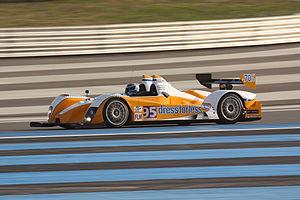
prototype Formula Le Mans pilotés par Mirco Schultis (All), Patrick Simon (All) , Julien Schell (Fra)
Les 6 Heures du Castellet 2011, disputées le 3 avril 2011 sur le circuit Paul-Ricard en France, sont la trente-sixième course des Le Mans Series courue depuis 2004. Il s'agit de la dix-huitième édition de cette épreuve, la première sur un format de six heures, et la première manche des Le Mans Series 2011.
Pegasus Racing est une écurie de course automobile française basée en Alsace, à Geispolsheim dans l'agglomération strasbourgeoise. Elle est fondée par Claude et Julien Schell en 1998. En plus de ses activités en sport automobile, l'écurie se consacre à l'exploitation de véhicule historiques. En 2000, l'écurie s'oriente vers les championnat de monoplaces. Elle remporte la saison 2001 du championnat d'Allemagne de Formule Ford, ainsi que la saison 2002 du championnat de France de Formule Ford. La structure strasbourgeoise oriente ensuite ses activités vers l'endurance. C'est dans le championnat VdeV qu'elle remporte deux titres majeurs en 2006 et en 2009. Elle termine également deux fois vice-championne dans ce championnat.